Theories of imperialism

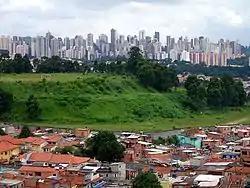
Andre Gunder Frank based his theories on observations of inequality in Latin America, exemplified by cities like São Paulo.

Samir Amin's main contributions to the study of imperialism are his theories of "accumulation on a world scale" and of "unequal development." To Amin, the process of accumulation must be understood on a world scale, but in a world divided into distinct national social formations. The process of accumulation tends to exacerbate inequalities between these social formations, whereupon they become divided into a core and periphery. Accumulation within the center tends to be "autocentric," or governed by its own internal dynamic as dictated by local conditions, prices, and effective demand, in a manner relatively unchanged since it was first described by Marx. Accumulation in the periphery, on the other hand, is "extraverted," meaning that it is conducted in a manner beneficial to core countries, dictated by their need for goods and raw materials. This extraverted accumulation results in export specialization, with a large proportion of developing economies devoted to producing goods to suit foreign demand.